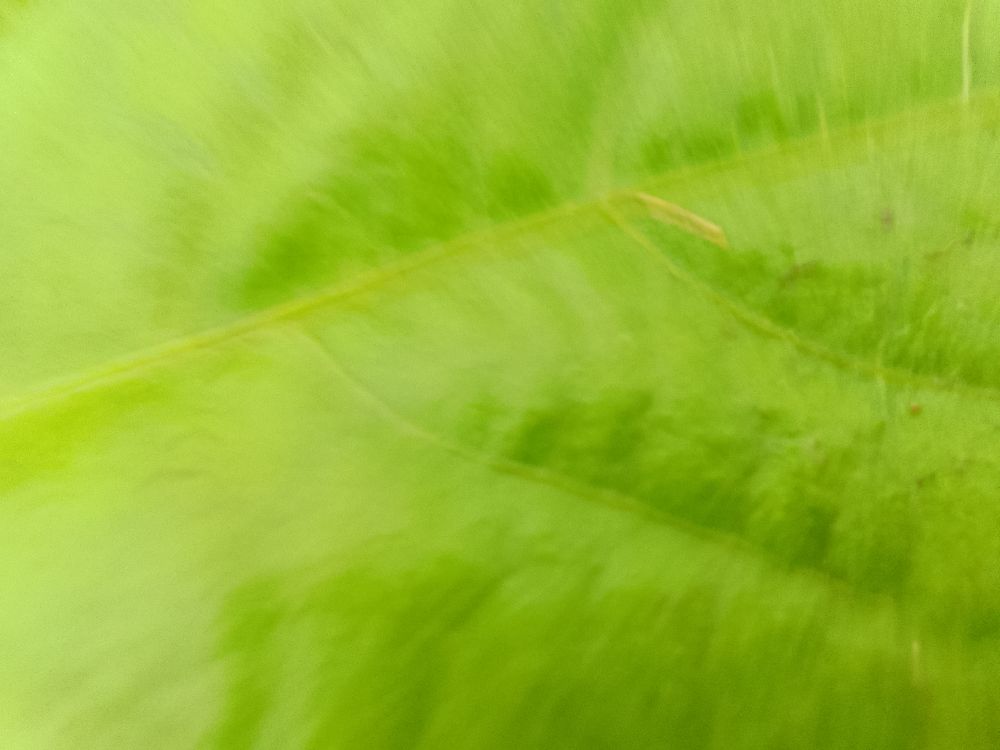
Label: healthy